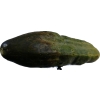
Label: cucumber